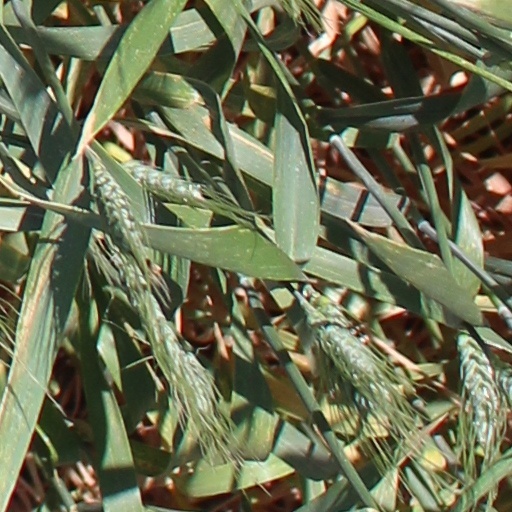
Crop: wheat